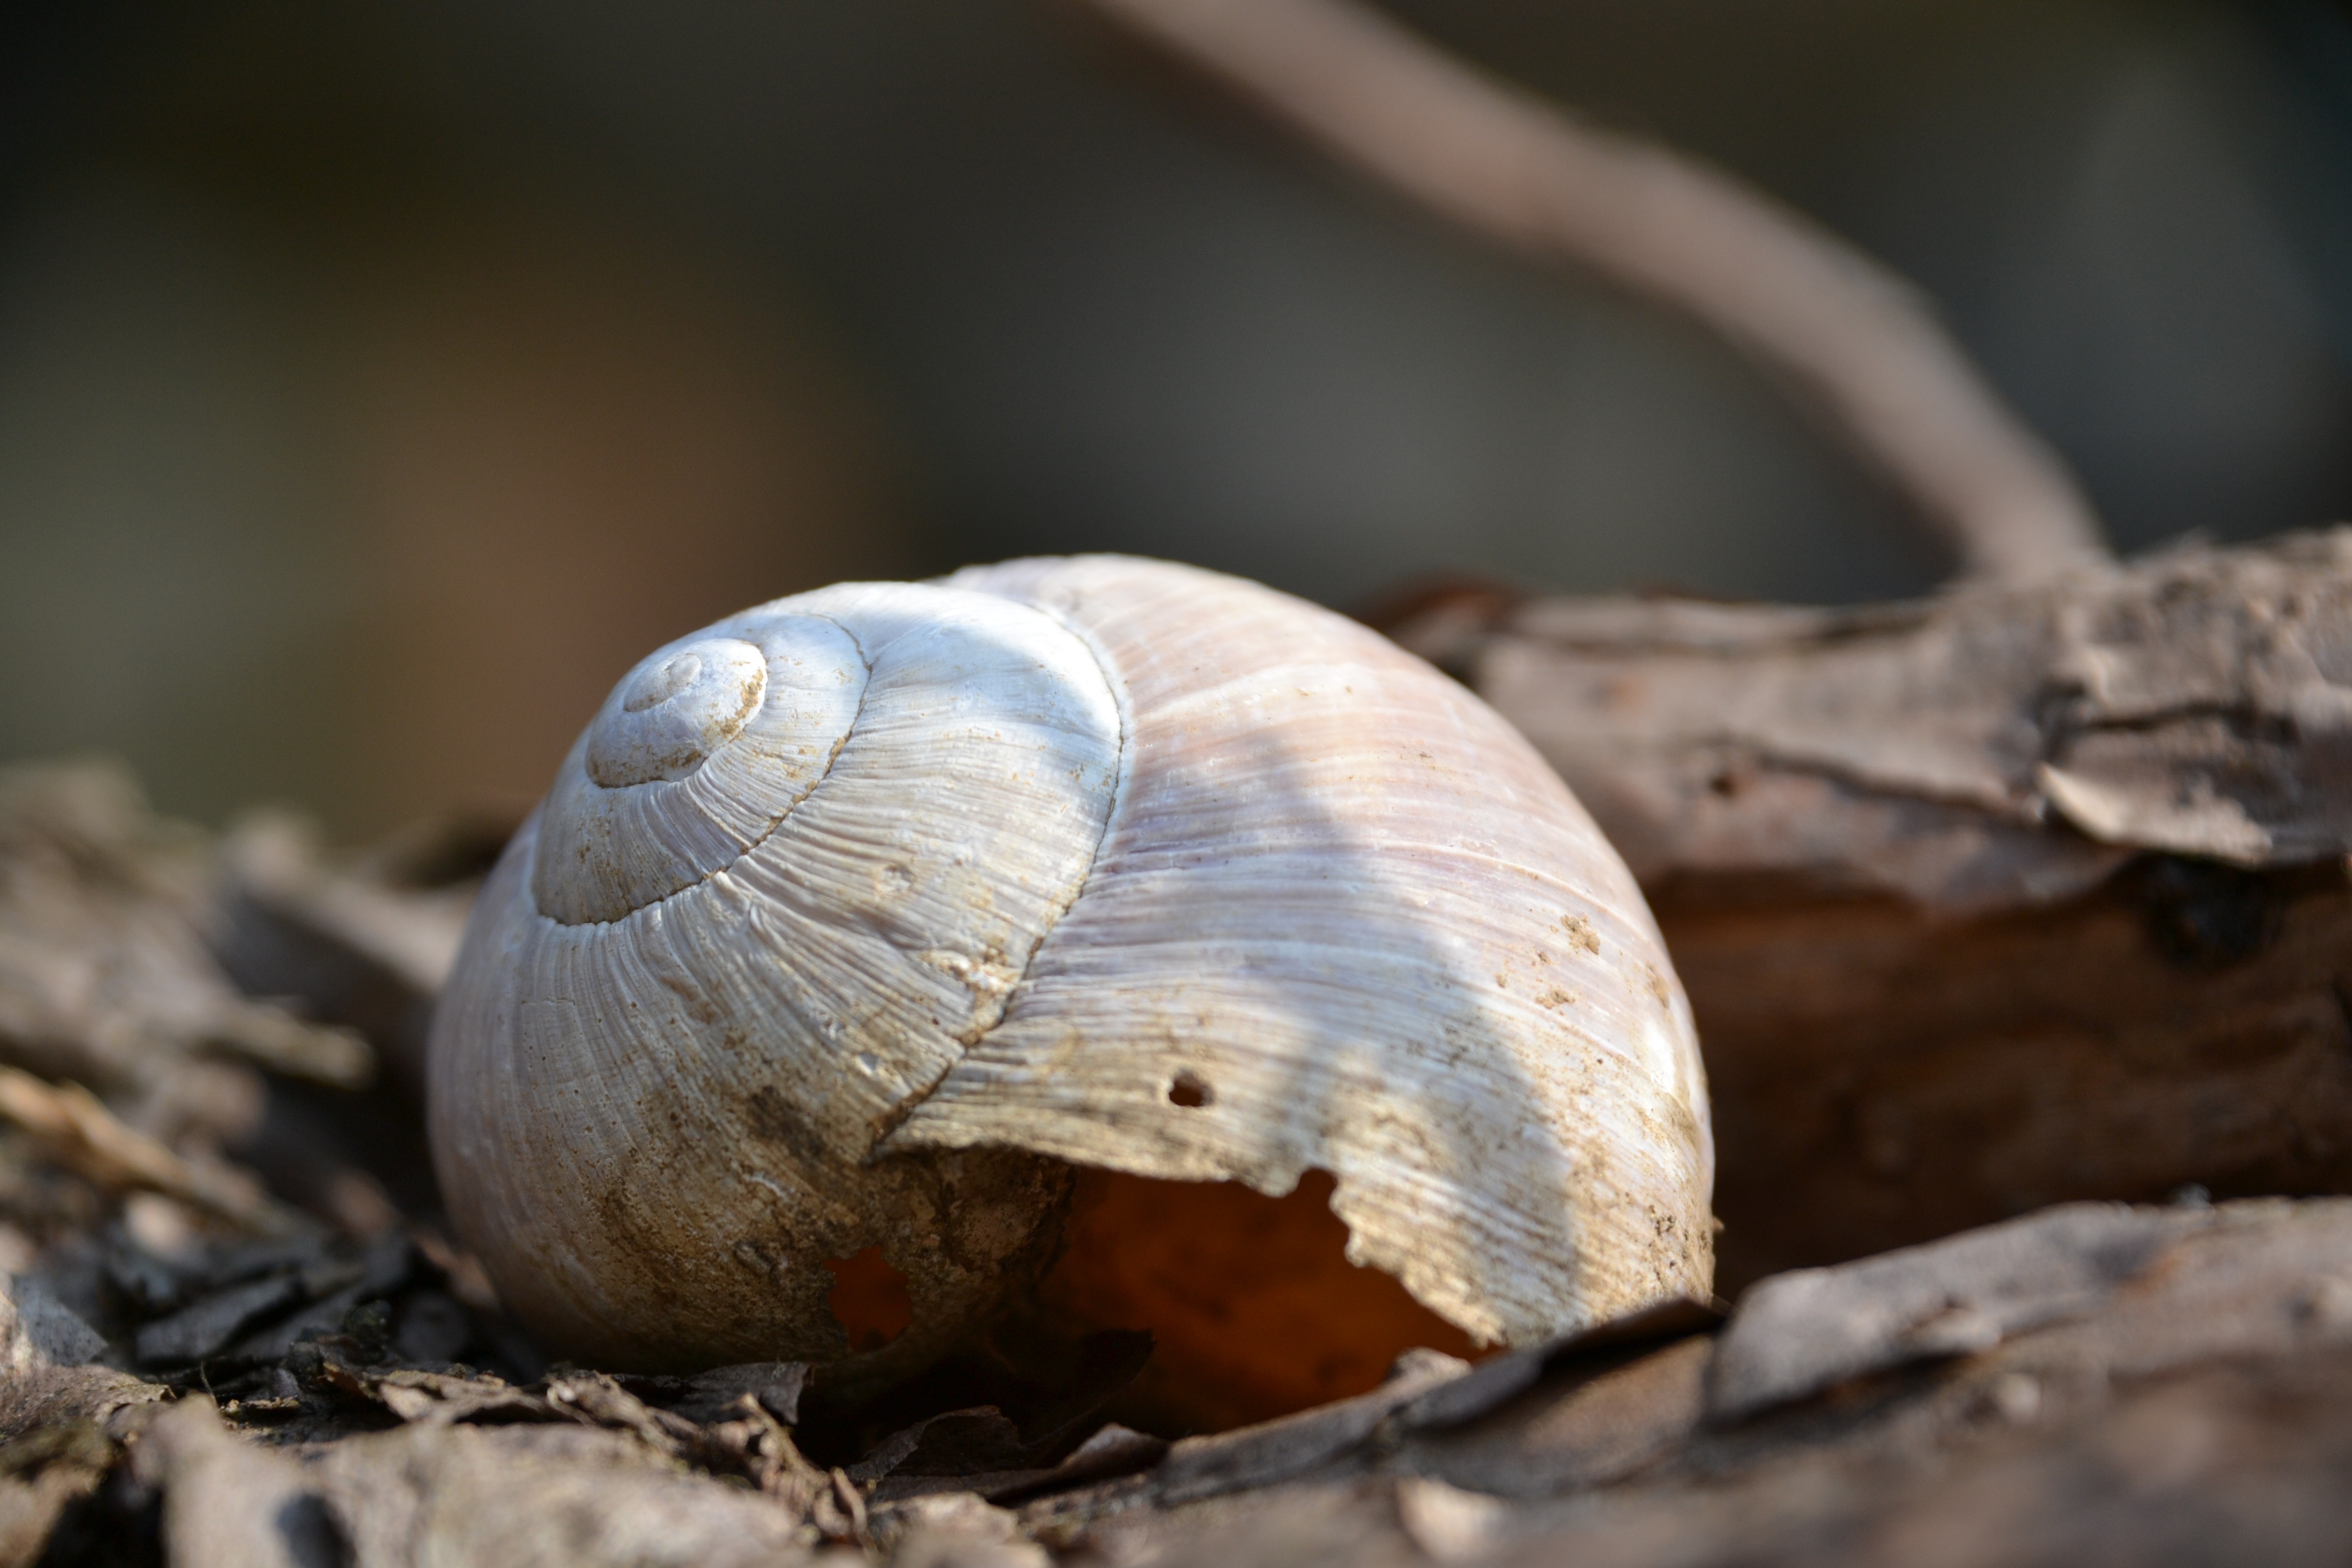
nature, branch, wildlife, fauna, shell, invertebrate, close up, snail, molluscs, macro photography, snail shell, sea snail, snails and slugs